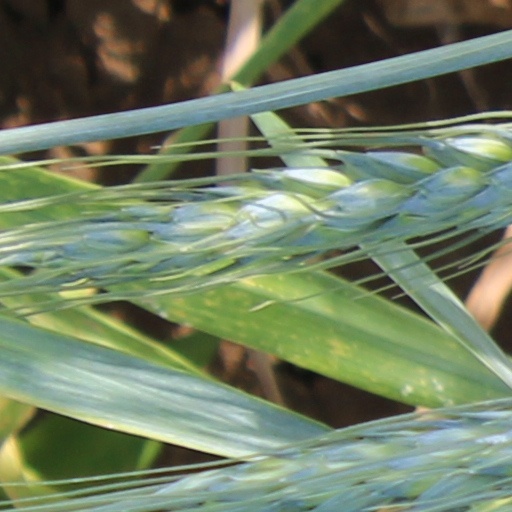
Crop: wheat